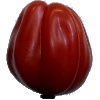
Label: Tomato Heart 1